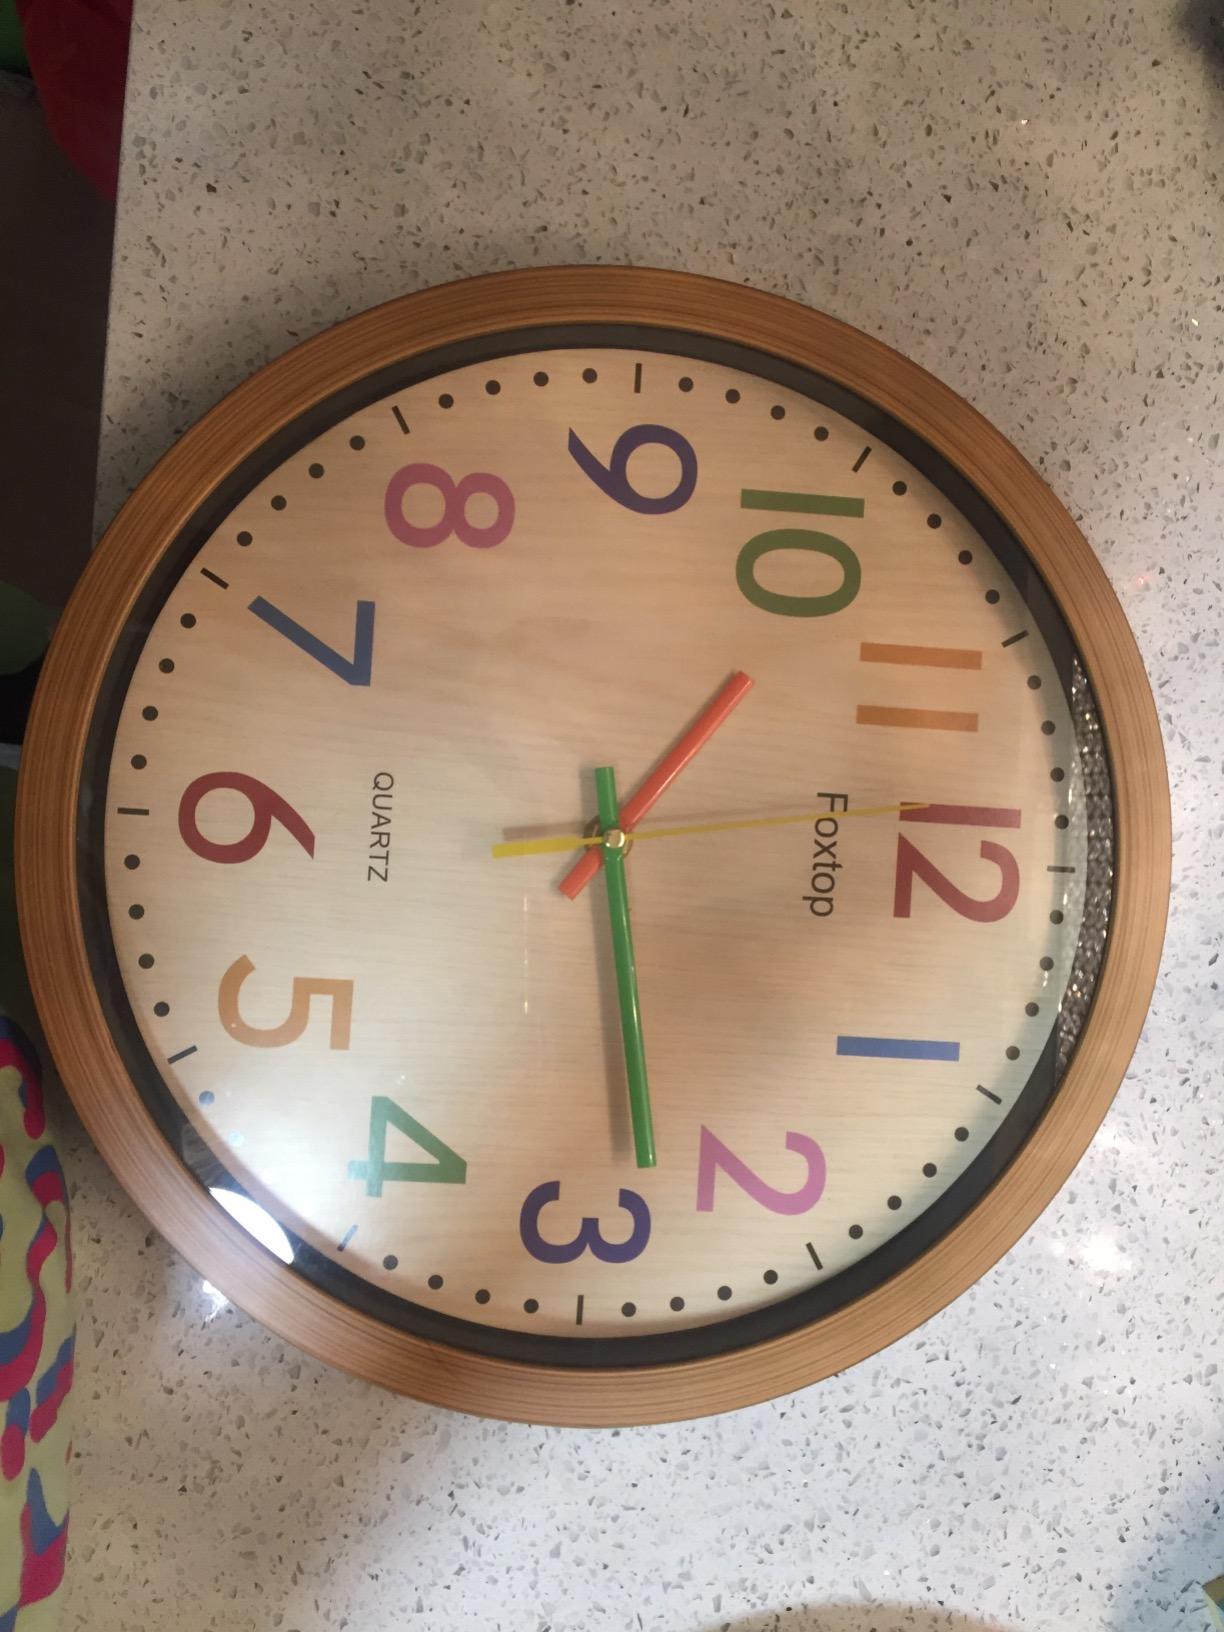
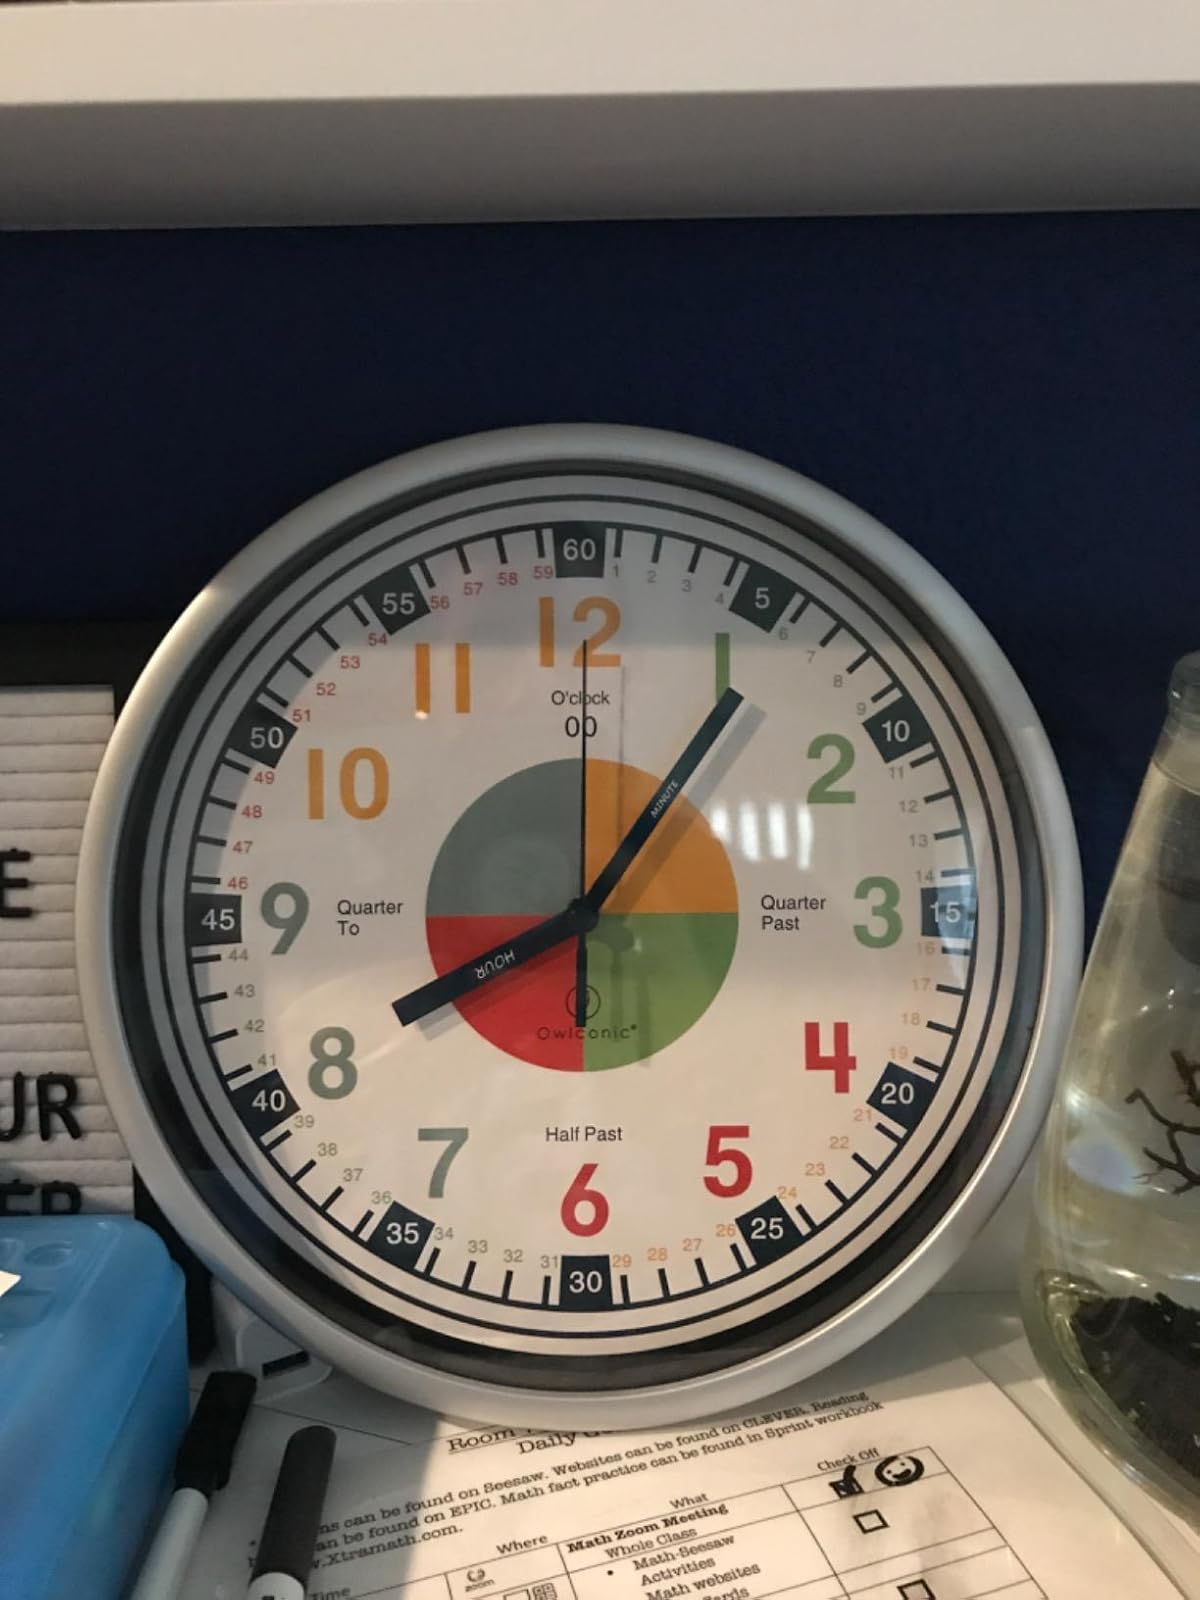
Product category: clock
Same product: no